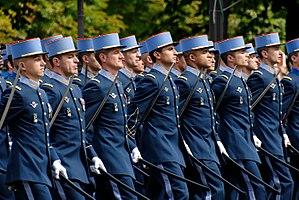
Élèves de l'École militaire interarmes pendant le défilé du 14 juillet 2007 sur les Champs-Élysées.
L'École militaire interarmes est une des écoles de l'Armée de terre française chargée de former des officiers issus du recrutement interne. L'EMIA est l'équivalent de l'EMA pour l'Armée de l'air ou l'EMF pour la Marine nationale. Elle a pour devise « le travail pour Loi, l'honneur comme guide ».
Les uniformes de l'Armée française se distinguent selon l'appartenance du militaire : Gendarmerie nationale, Armée de terre, Marine nationale, Armée de l'air. Il faut également distinguer au sein de chacune de ces armées les uniformes de cérémonie, les uniformes de service courant et les uniformes de combat, portés dans des circonstances différentes.
Le défilé militaire du 14 Juillet est une parade militaire organisée chaque année depuis 1880 à Paris à l'occasion de la fête nationale française. Le gouverneur militaire de Paris est responsable de l'organisation générale du défilé. Cette manifestation militaire invite parfois des unités de troupes armées étrangères à défiler aux côtés des armées françaises.